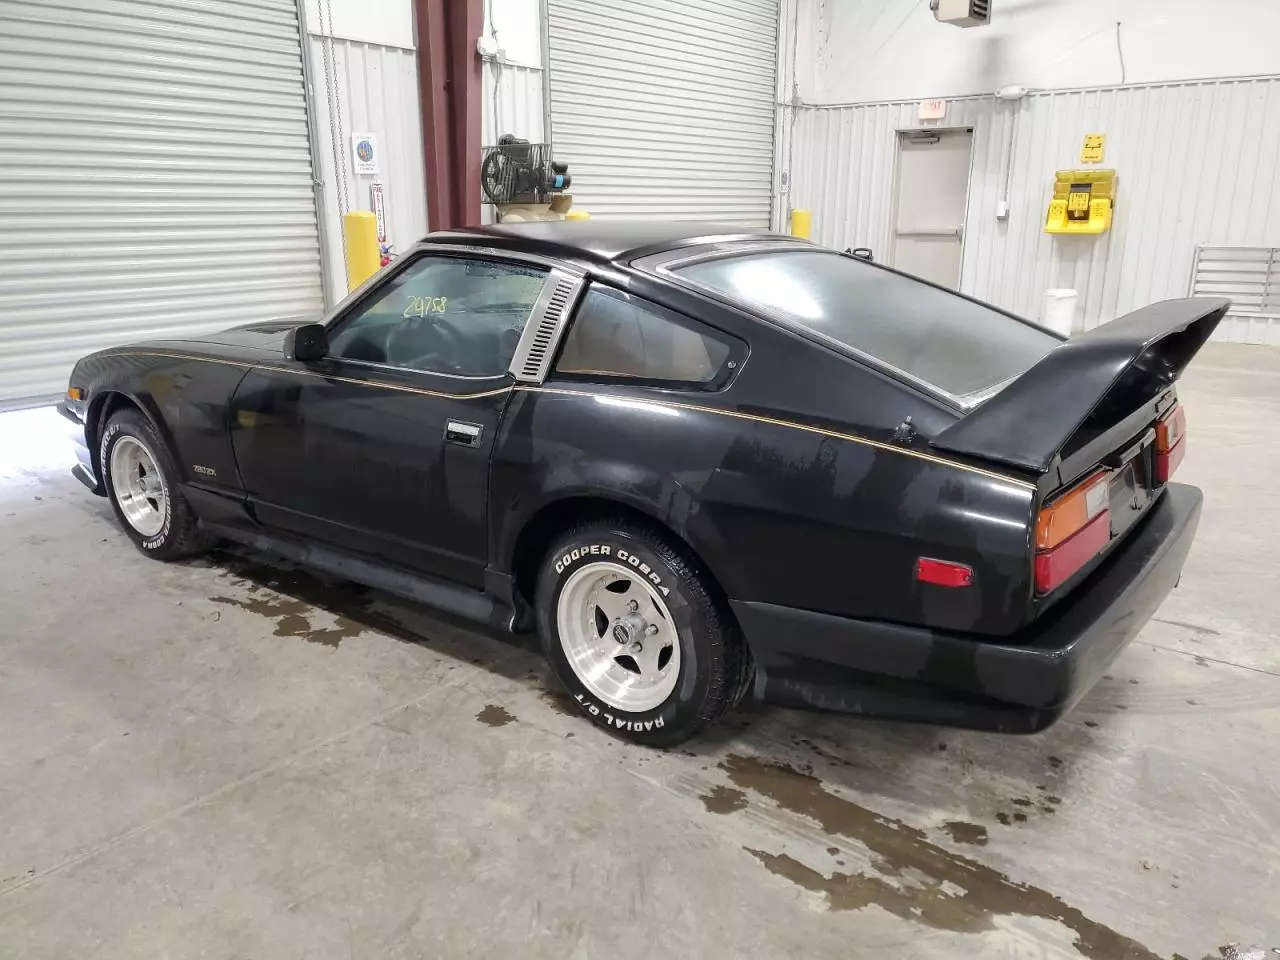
Aucun dommage détecté.
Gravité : aucun